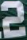
Number: 2